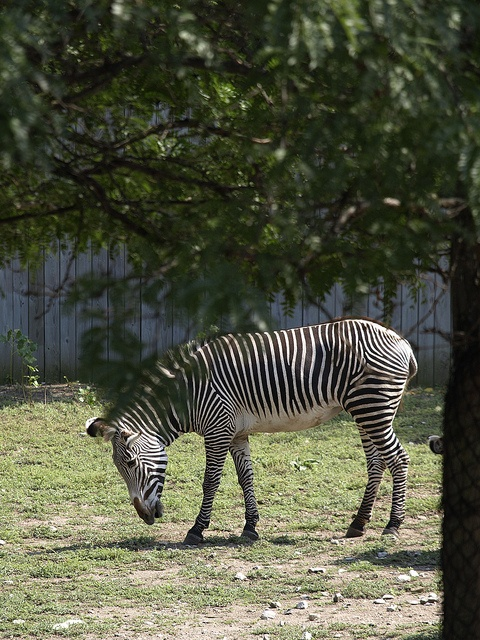
A zebra that is standing with its head towards the ground.
A zebra standing in a grass field next to a fence.
The zebra is grazing on grass in the enclosure.
A zebra leaned over eating grass in a field.
The zebra looks toward the ground while standing near a tree.